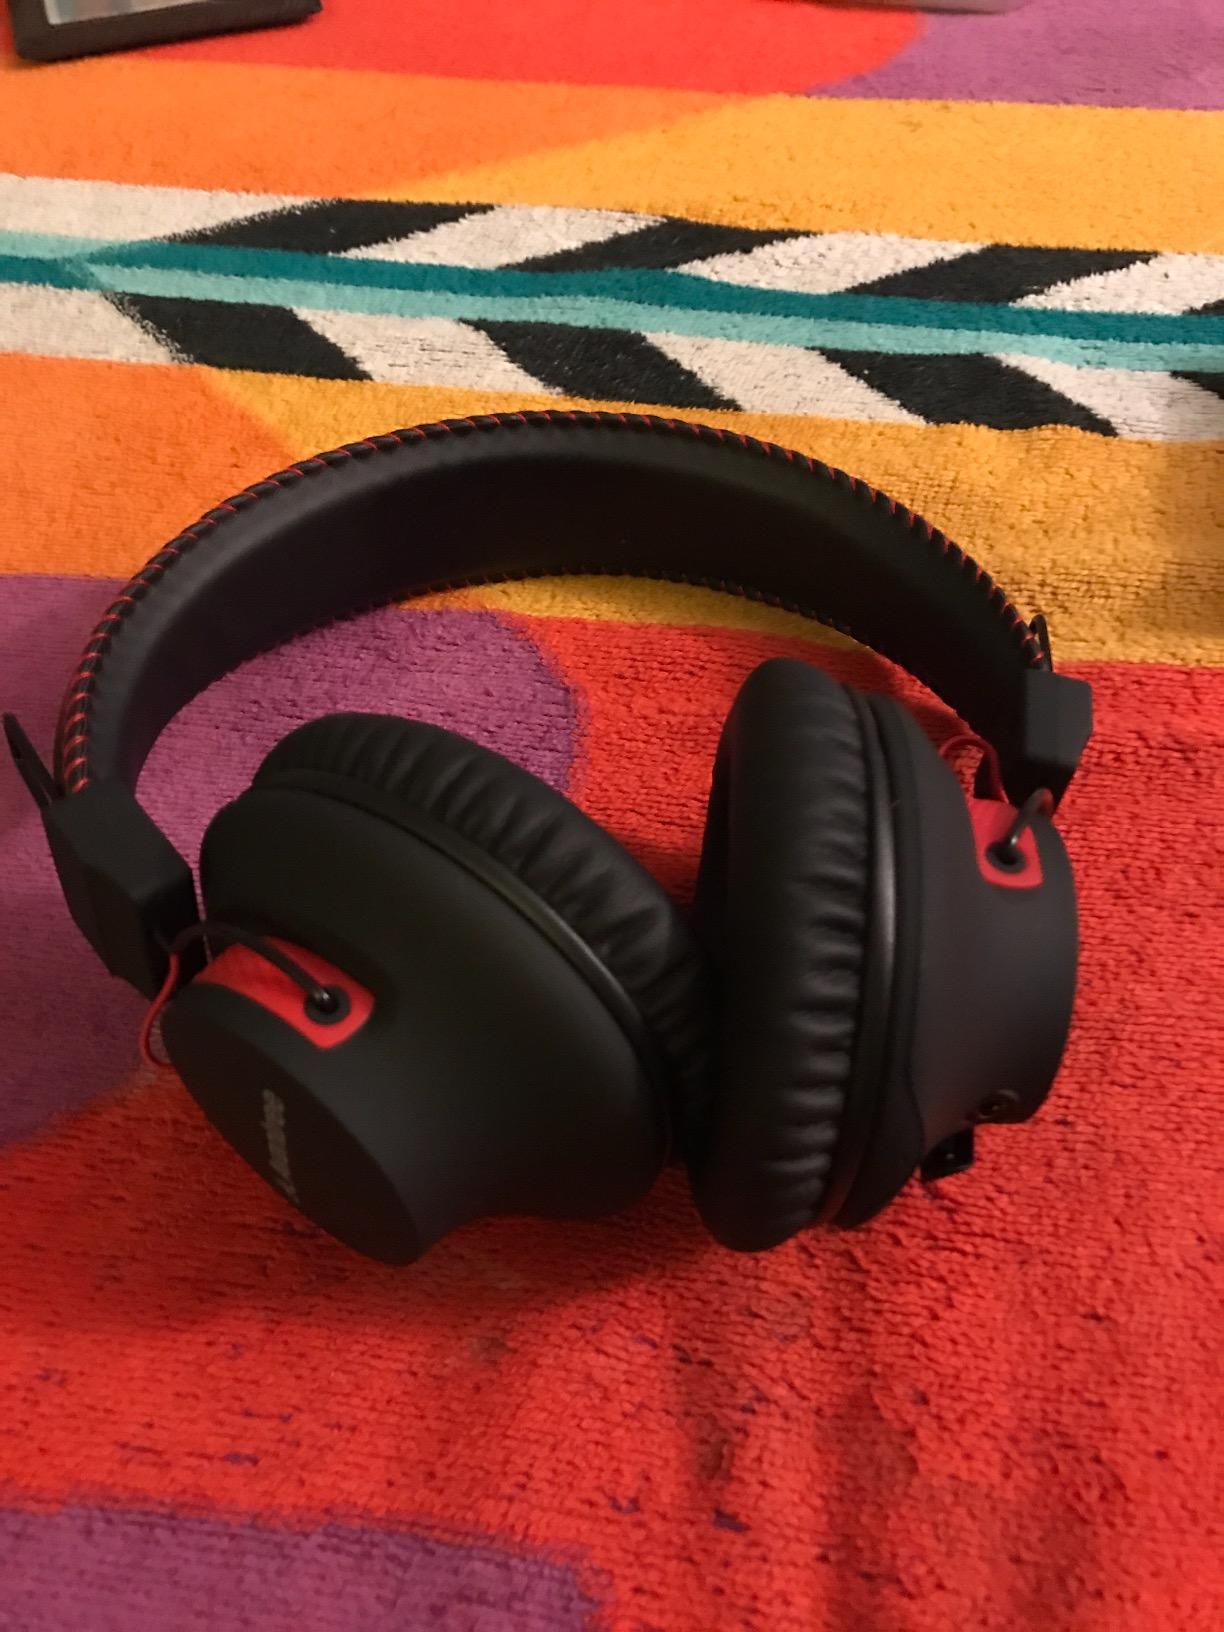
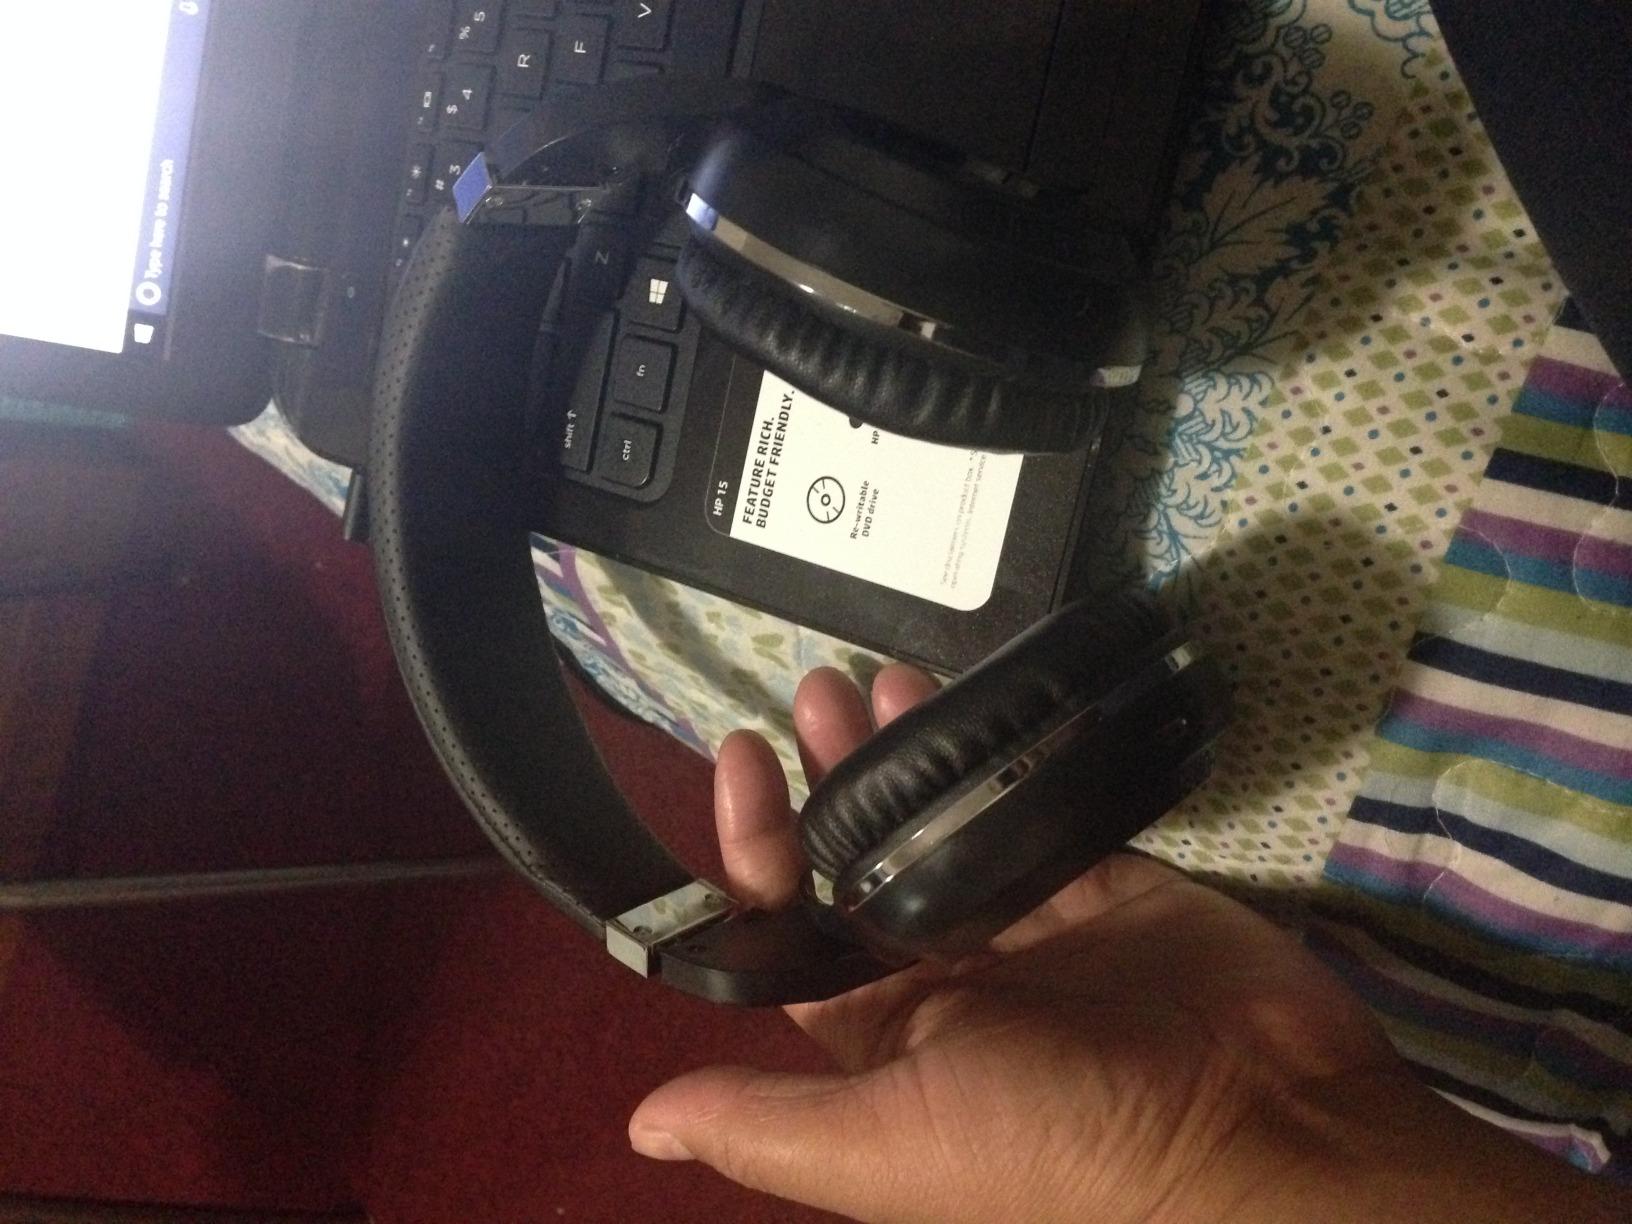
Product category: headphones
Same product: no